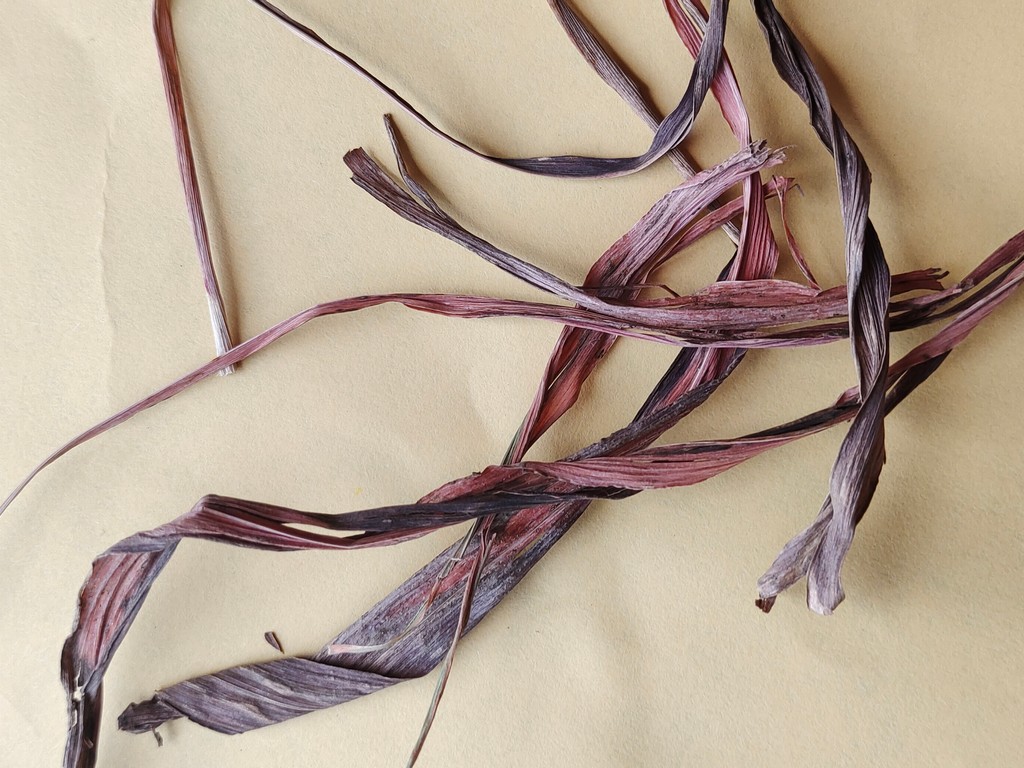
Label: Dried